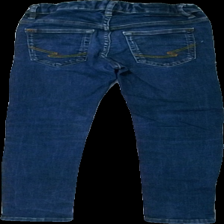
View: back
Type: Jeans
Category: Children
Brand: Lindex
Colors: Blue
Material: 100% cotton
Cut: Regular
Size: 134
Season: All
Trend: Denim
Damage location: bottom center
Damage 2 location: middle center
Price range: 50-100
Recommended usage: Reuse
Description: blå jeans